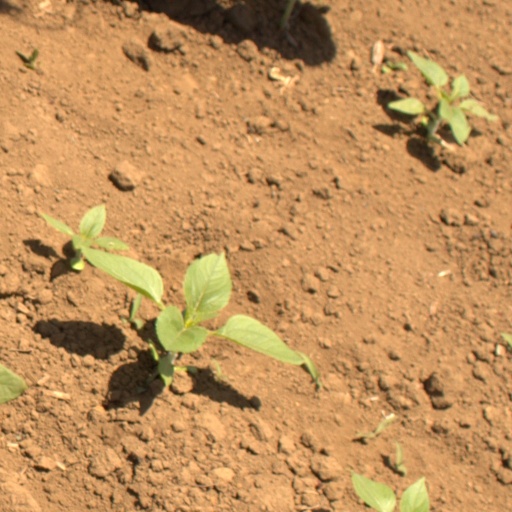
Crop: Jerusalem artichoke